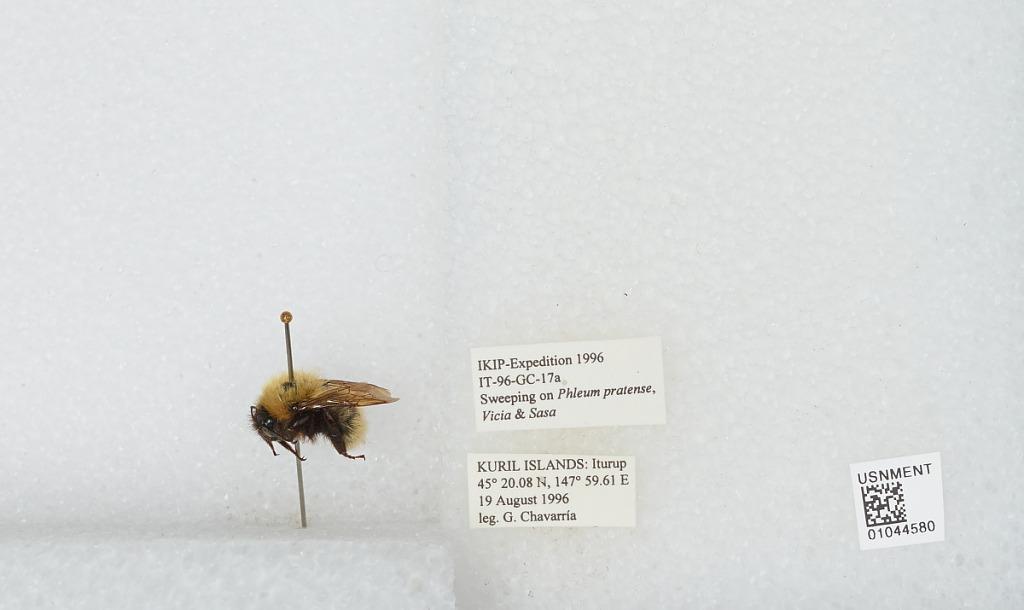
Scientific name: Bombus sp.
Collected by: G. Chavarria
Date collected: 1996-8-19
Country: Russia
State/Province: Sakhalin
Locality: Iturup Kuril Islands
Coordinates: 45.3347, 147.994